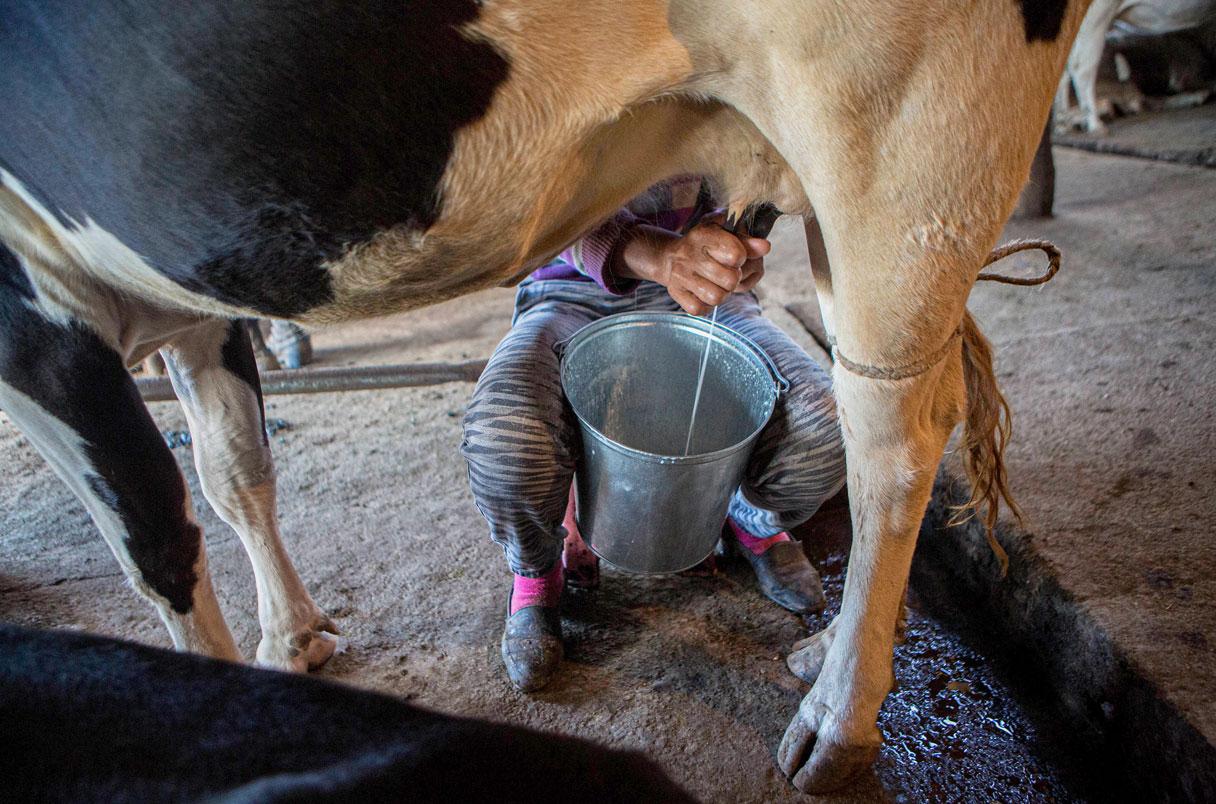
Ng'ombe wa rangi nyeupe na nyeusi anaonekana kuwa amejawa na maziwa. Msaidizi hapo anayakamua kuyamimina ndani ya debe hapo ili apate kuenda kuyakagua na kuyaanzisha kuyatengeza wapate watu kunywa.